Agriculture in Mauritius

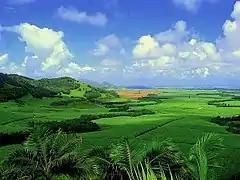
A sugarcane plantation in Mauritius.

Agriculture is a major industry in Mauritius. Historically, sugarcane cultivation has been the main agricultural activity in Mauritius. In 2001 it accounted for close to 70% of the nation's cultivated land which was approximately 36% of the country's total land area. The Mauritius Chamber of Agriculture was founded in 1853. The Faculty of Agriculture at the University of Mauritius was founded in 1914. Mauritius is a net food importer, with an overall self-sufficiency ratio of 25%. This caused major economic stress after the 2008 financial crisis. Mauritius became the 15th member of the Common Market for Eastern and Southern Africa (COMESA) to sign its national Comprehensive Africa Agriculture Development Programme (CAADP) Compact. In 2023, the principal agricultural products by tonnage were sugarcane, chicken, pumpkins (squash), tomatoes and eggs. Agriculture is the responsibility of the Ministry of Agro Industry and Food Security in the Government of Mauritius. The current minister is Maneesh Gobin. Mauritius has relied on agro-chemicals in their agriculture for many years. The Smart Agriculture Project has been supported by the European Union since 2018.